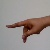
The image shows a hand gesture representing the letter 'P' in Indian Sign Language.